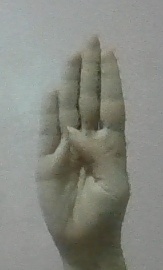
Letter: kaaf